Napoleon

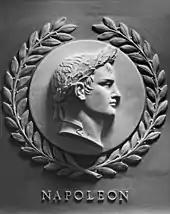
of Napoleon in the chamber of the United States House of Representatives

Napoleon instituted numerous reforms, many of which had a lasting influence on France, Europe, and the world. He reformed the French administration, codified French law, implemented a new education system, and established the first French central bank, the Banque de France. He negotiated the Concordat of 1801 with the Catholic Church, which sought to reconcile the majority Catholic population to his regime. It was presented alongside the Organic Articles, which regulated public worship in France. He also implemented civil and religious equality for Protestants and Jews. In May 1802 he instituted the Legion of Honour to encourage civilian and military achievements. The order is still the highest decoration in France. He introduced three French constitutions culminating in the reintroduction of a hereditary monarchy and nobility.